Andropogon virginicus

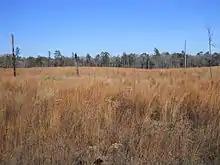
Typical appearance of broomsedge in winter (Stone County, Mississippi, 2010)

"Andropogon virginicus" is a perennial grass forming narrow clumps of stems up to just over a meter in maximum height (around 3 feet 3 inches). Its stems and leaves are green when new, turning purplish to orange and then straw-colored with age. It produces large amounts of seeds small enough to disperse on the wind. This grass is successful in a wide range of habitats. It is a prolific seed producer, it has a high germination rate and seedling survival rate, and it thrives in poor soils.